Kristen Bell

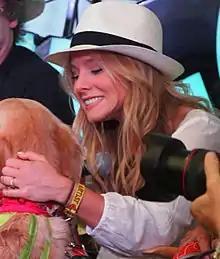
Bell with the Dancing Merengue Dog at the 2012 Bonnaroo Music Festival

In 2007, Bell ended a five-year relationship with former fiancé Kevin Mann. She later told "Complex" magazine that dating "makes me want to vomit. And not out of grossness—OK, a little bit out of grossness, but just nerves... I've always been a serial monogamist."